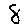
Label: 8